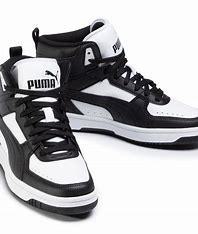
Brand: Puma
Model: Rebound Joy